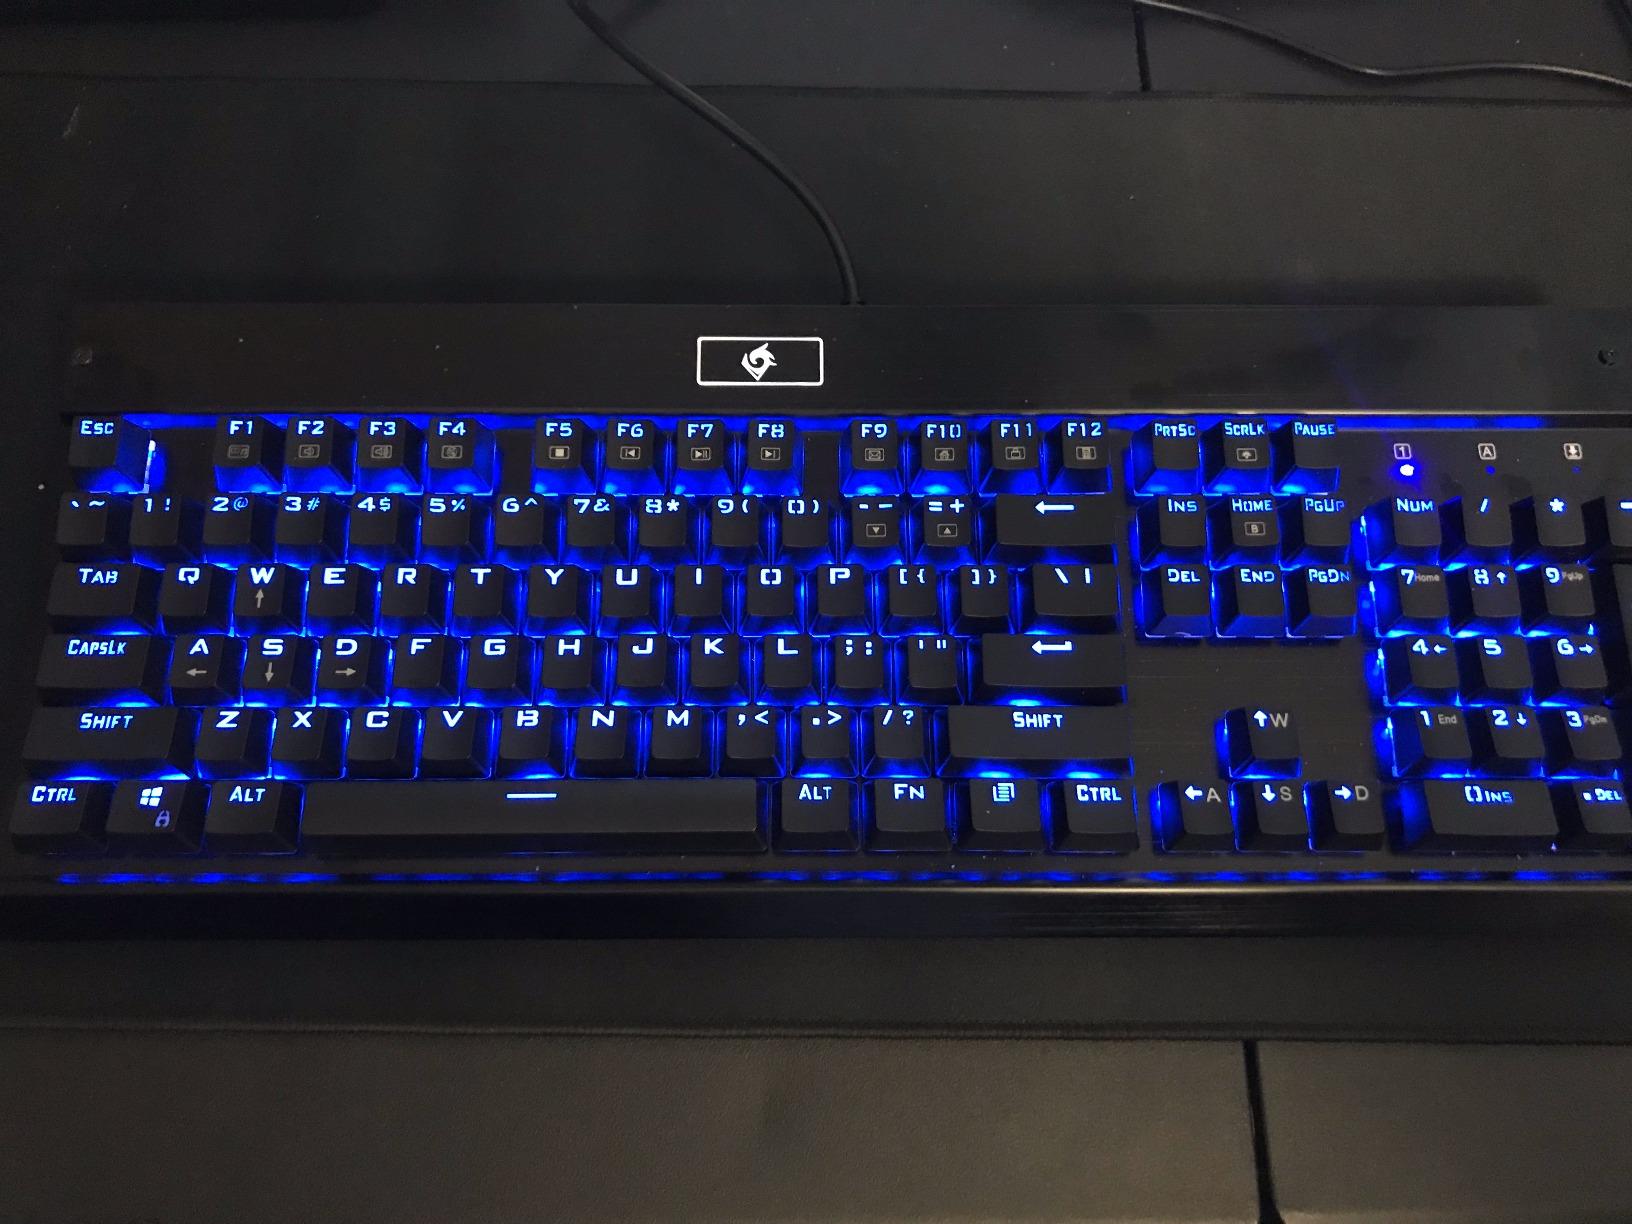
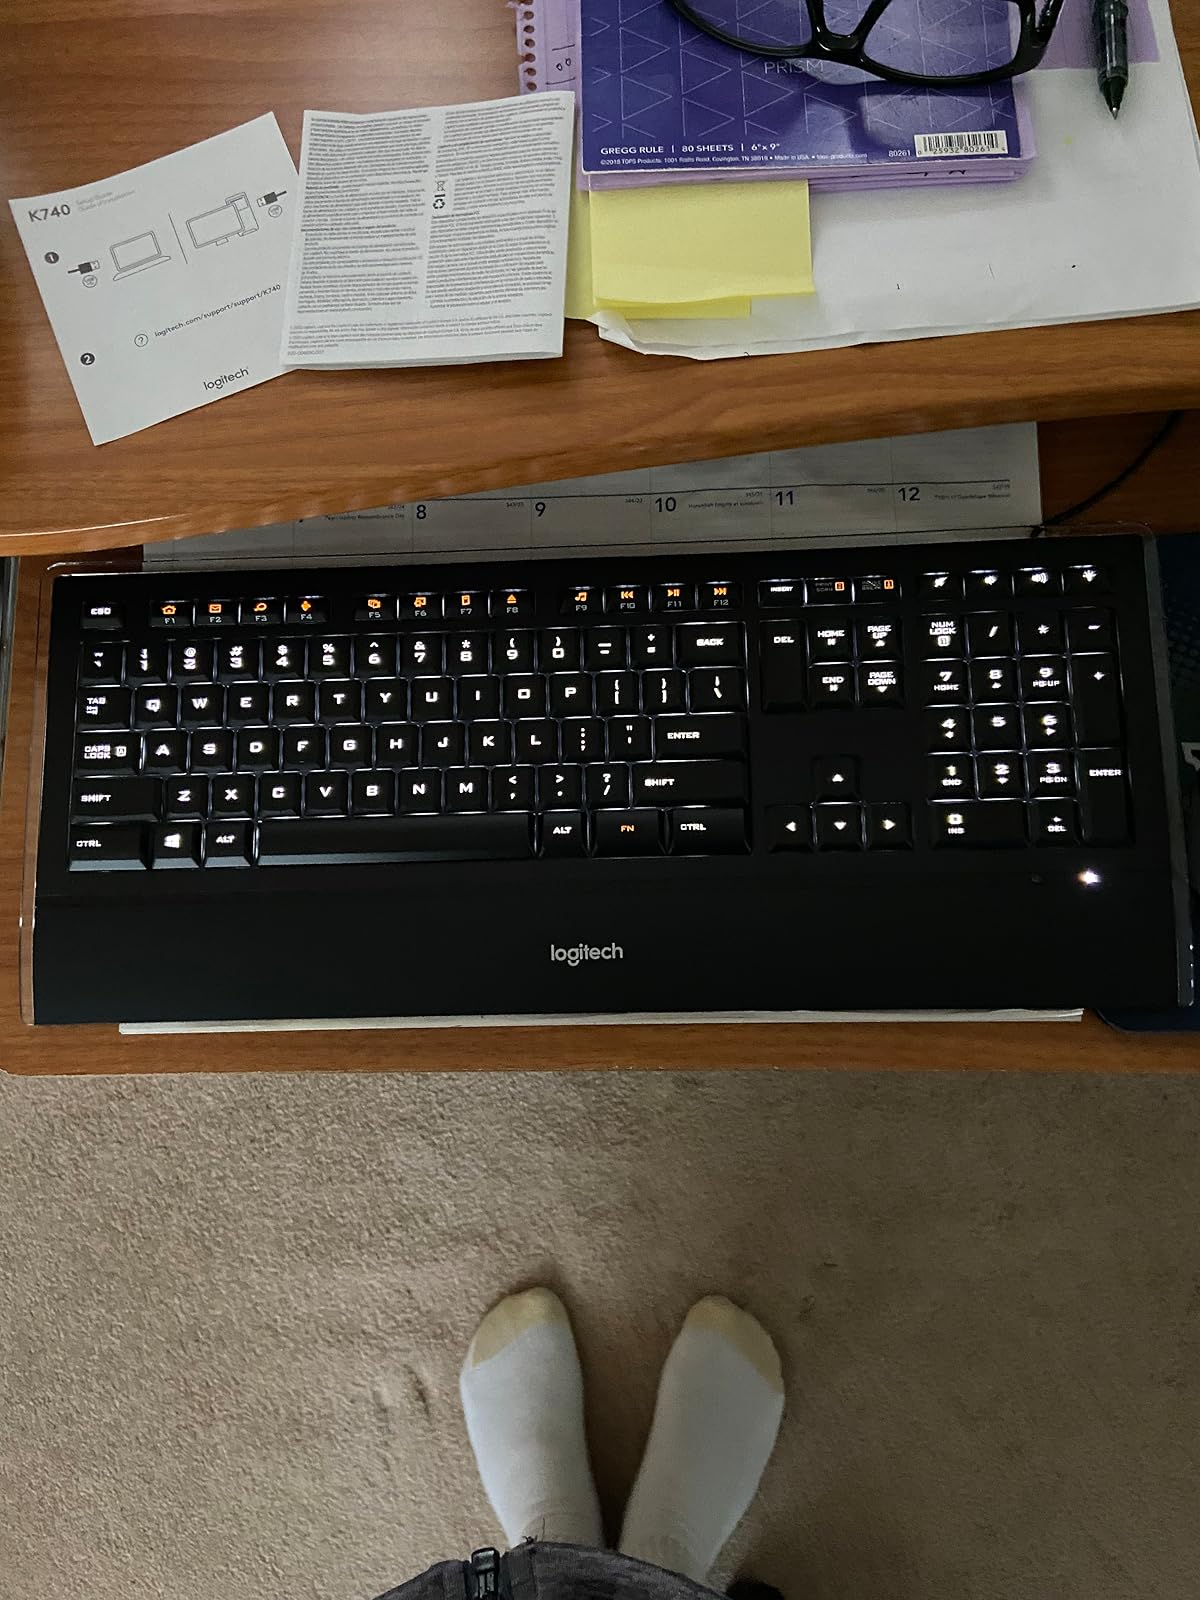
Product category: keyboard
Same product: no